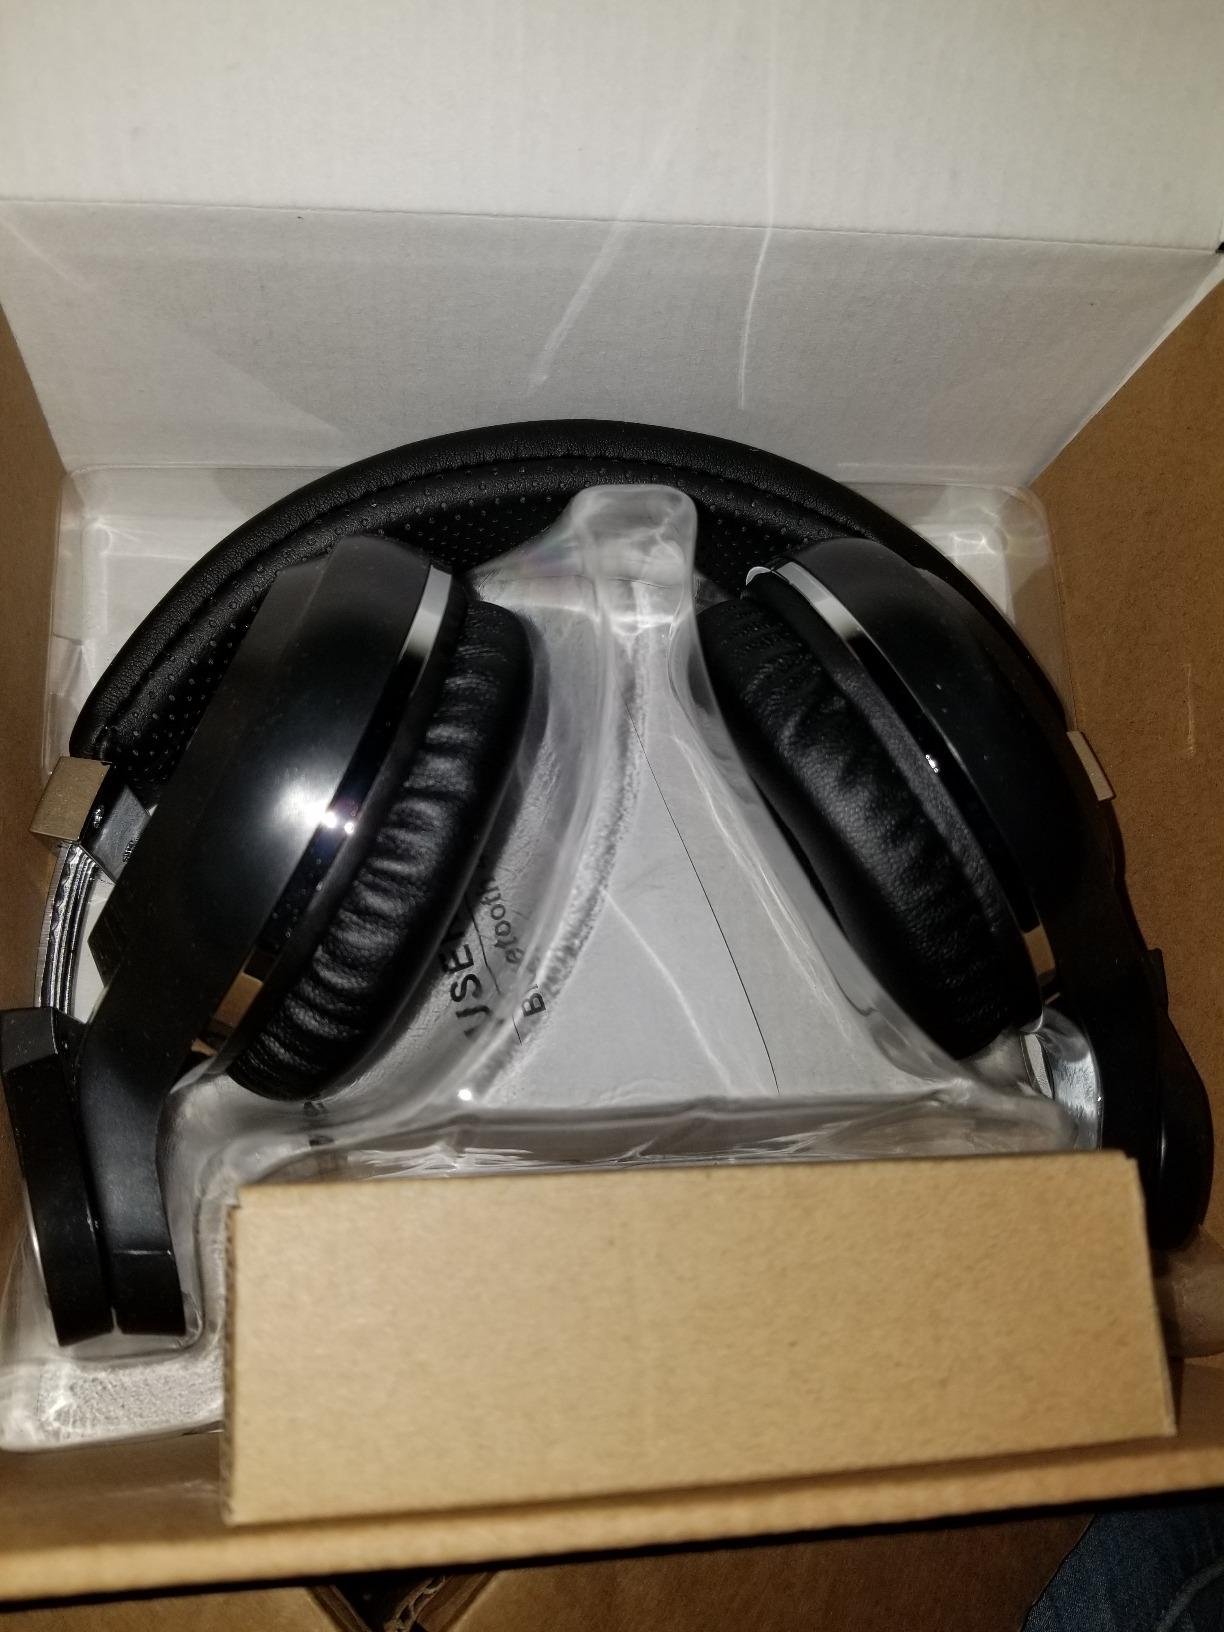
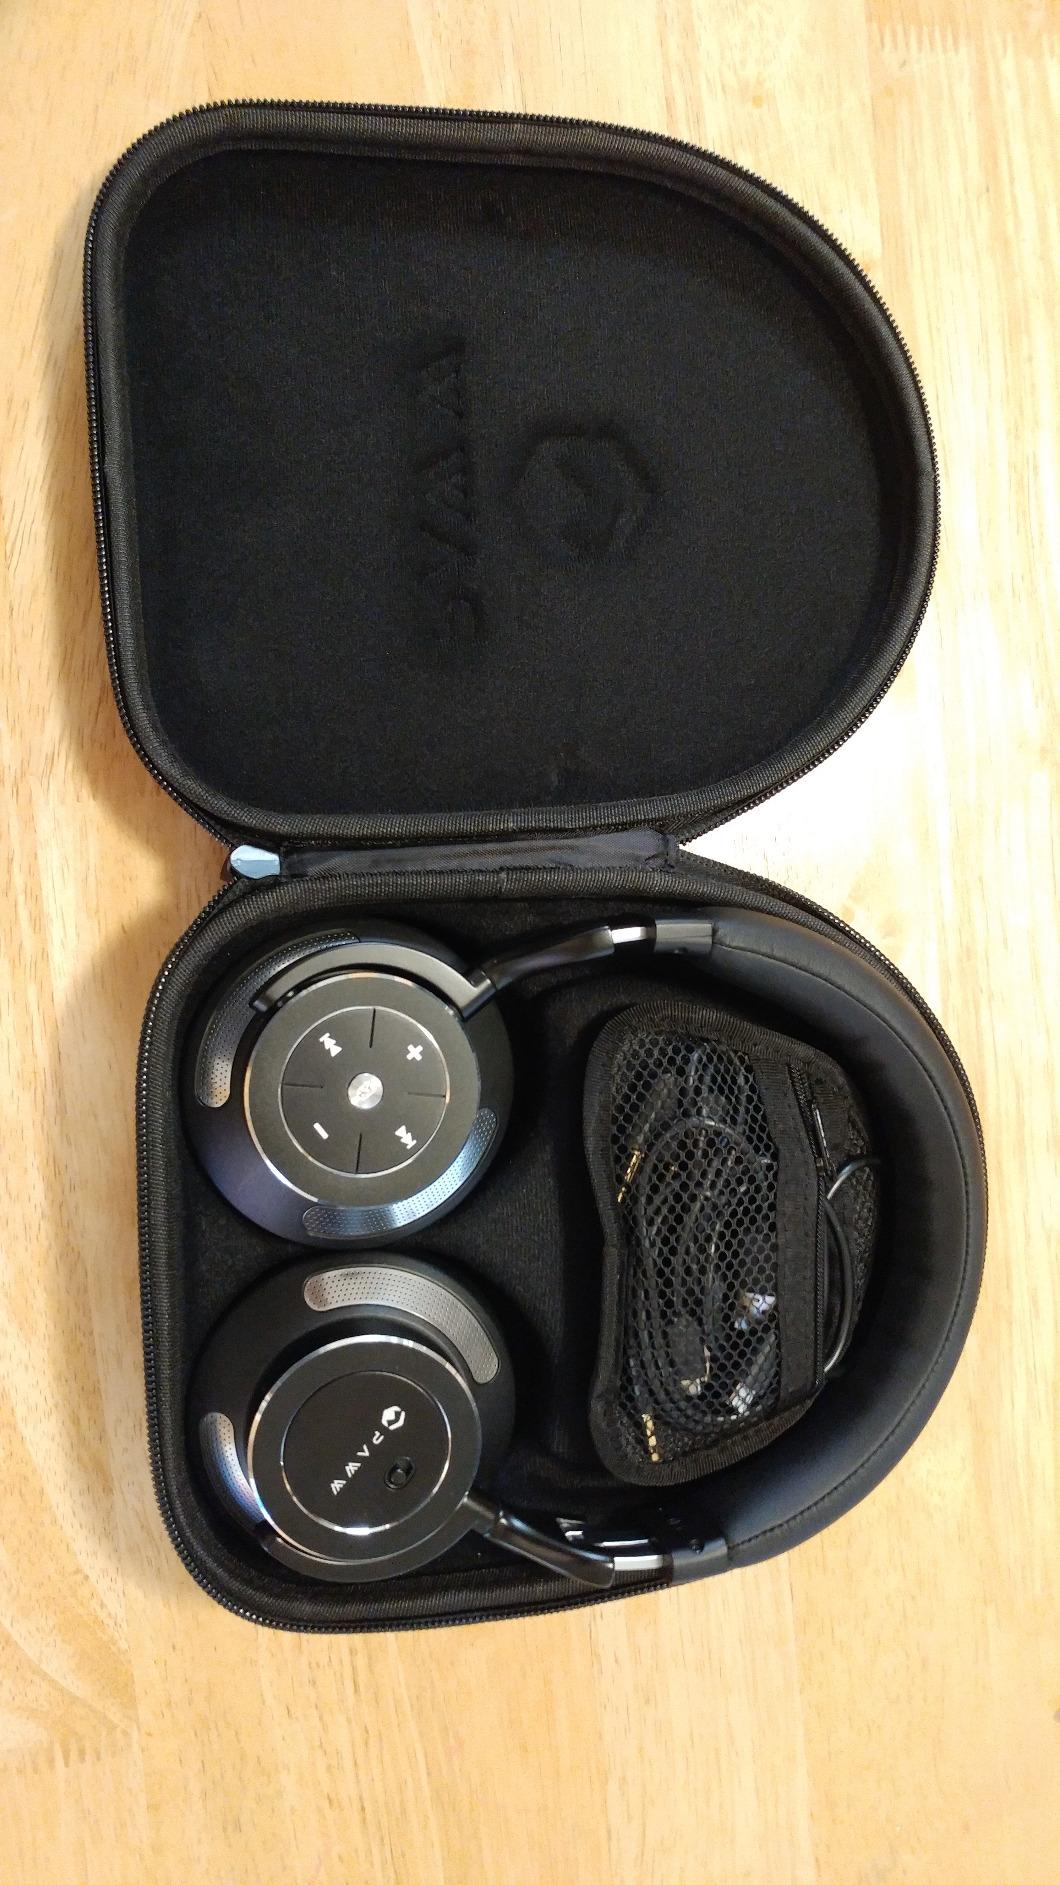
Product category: headphones
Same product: no